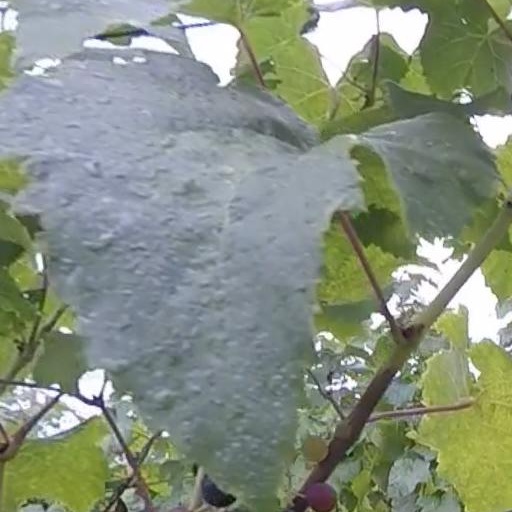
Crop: grape